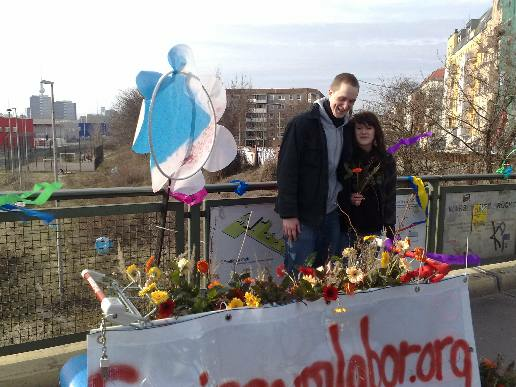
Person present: Yes